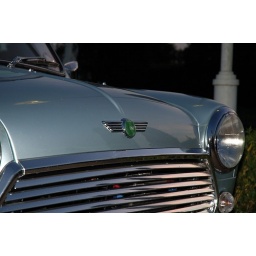
The classic car show at the Britannic building in Wythall. Nikon D70.